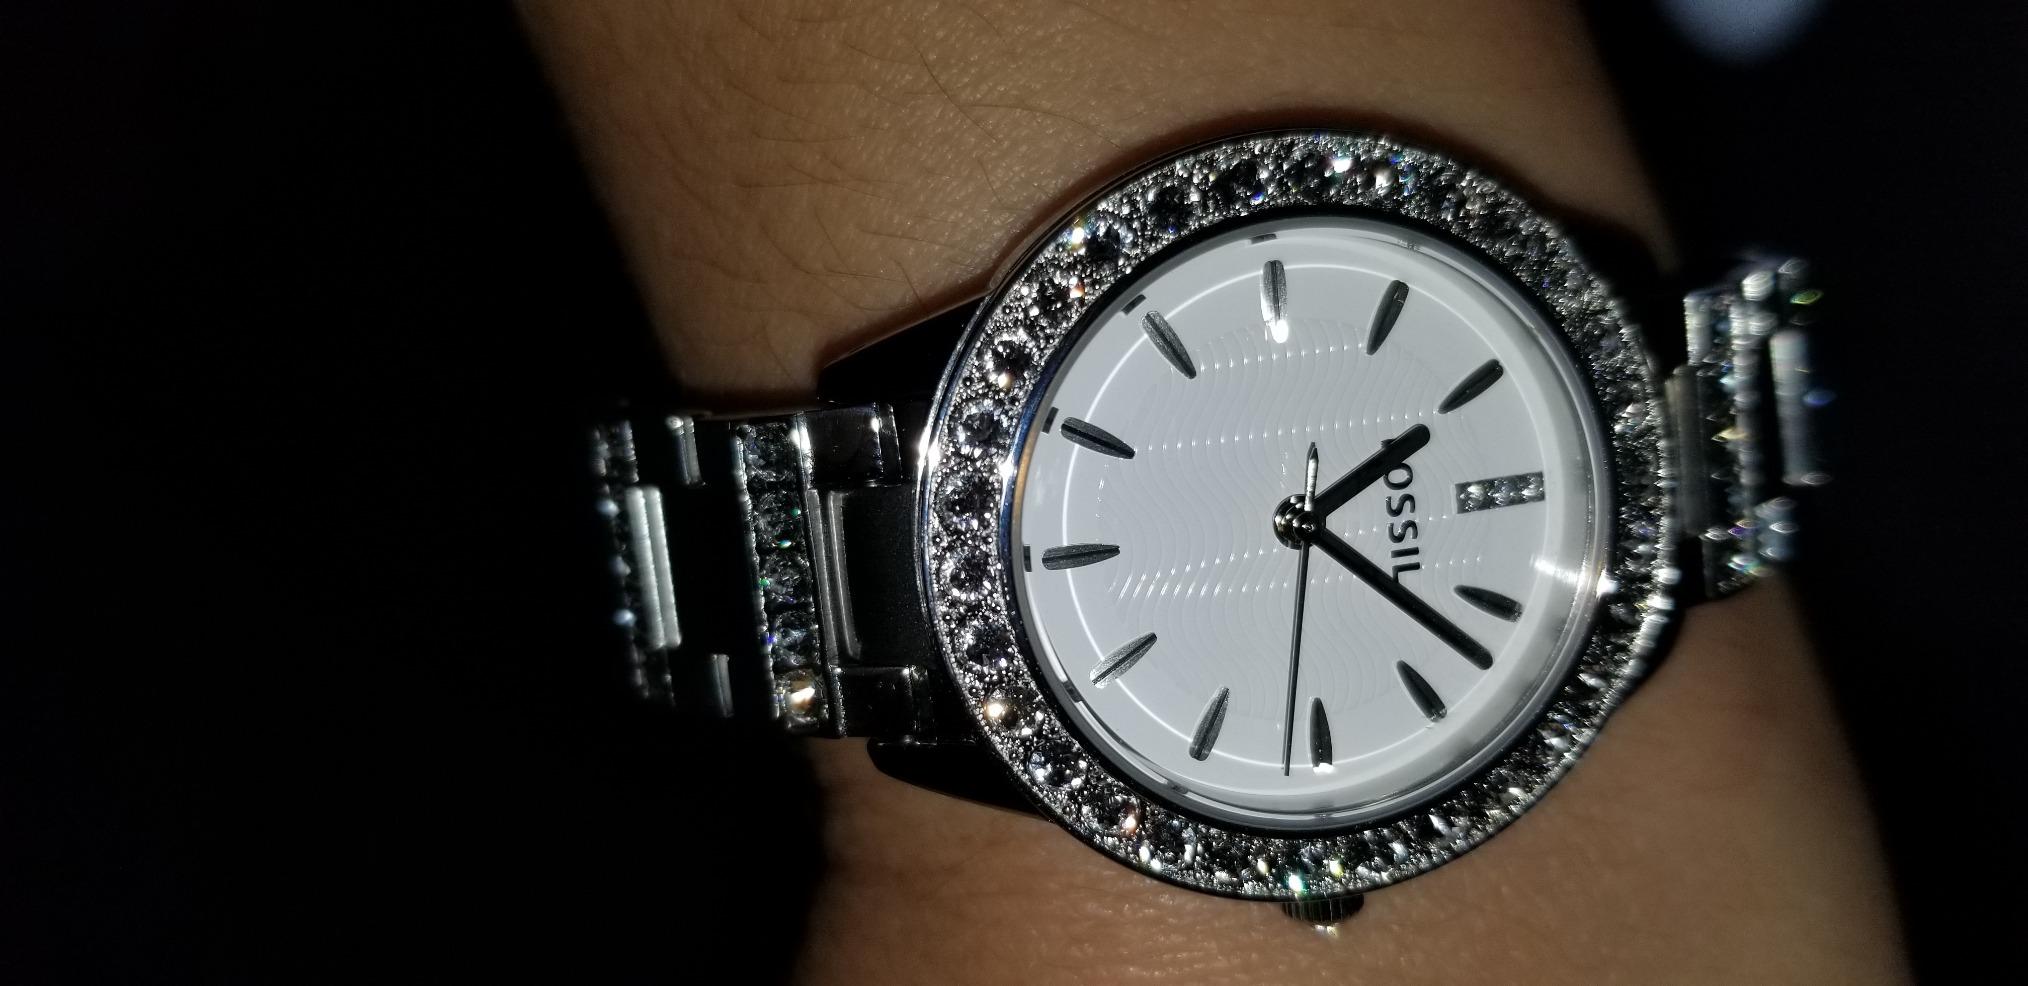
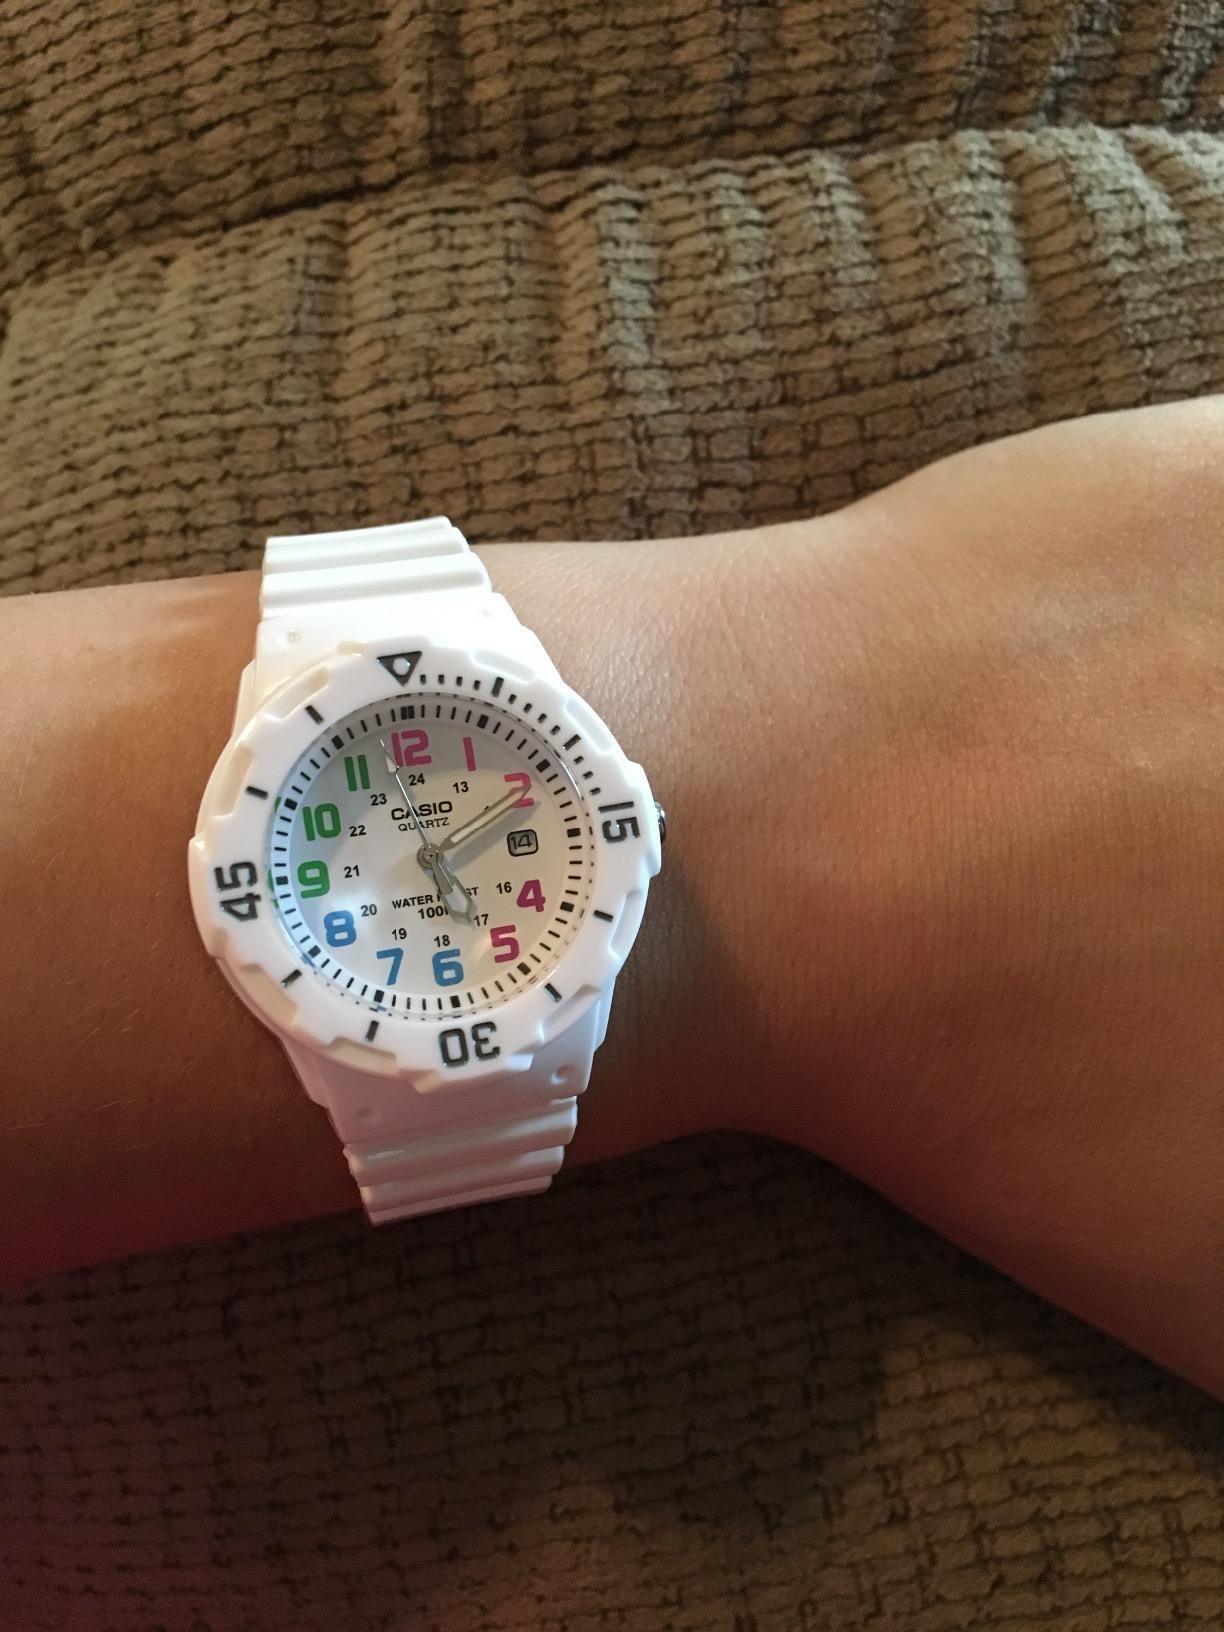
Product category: accessories_watch
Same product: no